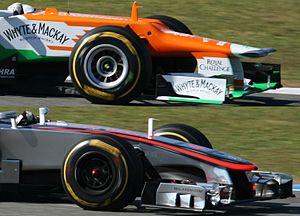
La McLaren MP4-27 est la monoplace de Formule 1 engagée par l’équipe Vodafone McLaren Mercedes dans le cadre du championnat du monde de Formule 1 2012. Présentée le 1ᵉʳ février 2012 dans l’usine McLaren à Woking, elle commence le championnat le 18 mars 2012 au Grand Prix d’Australie, pilotée par les Britanniques Jenson Button et Lewis Hamilton.